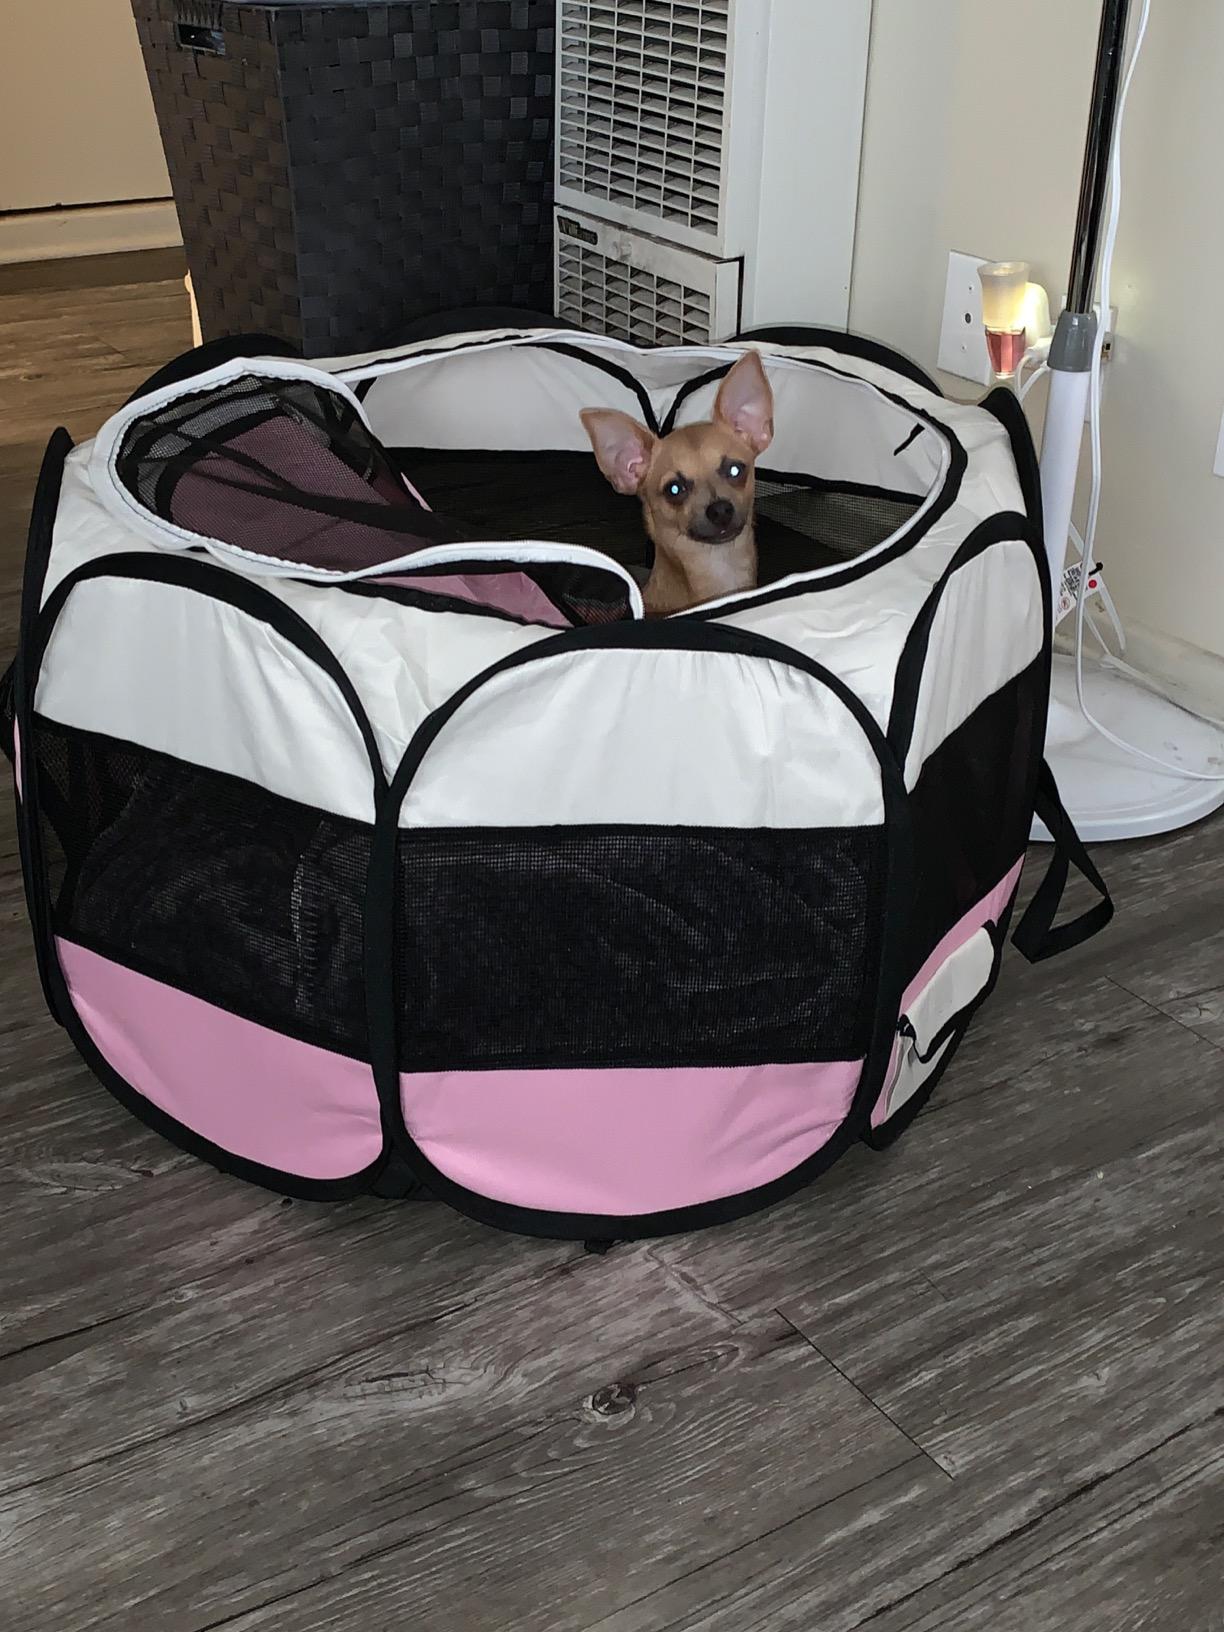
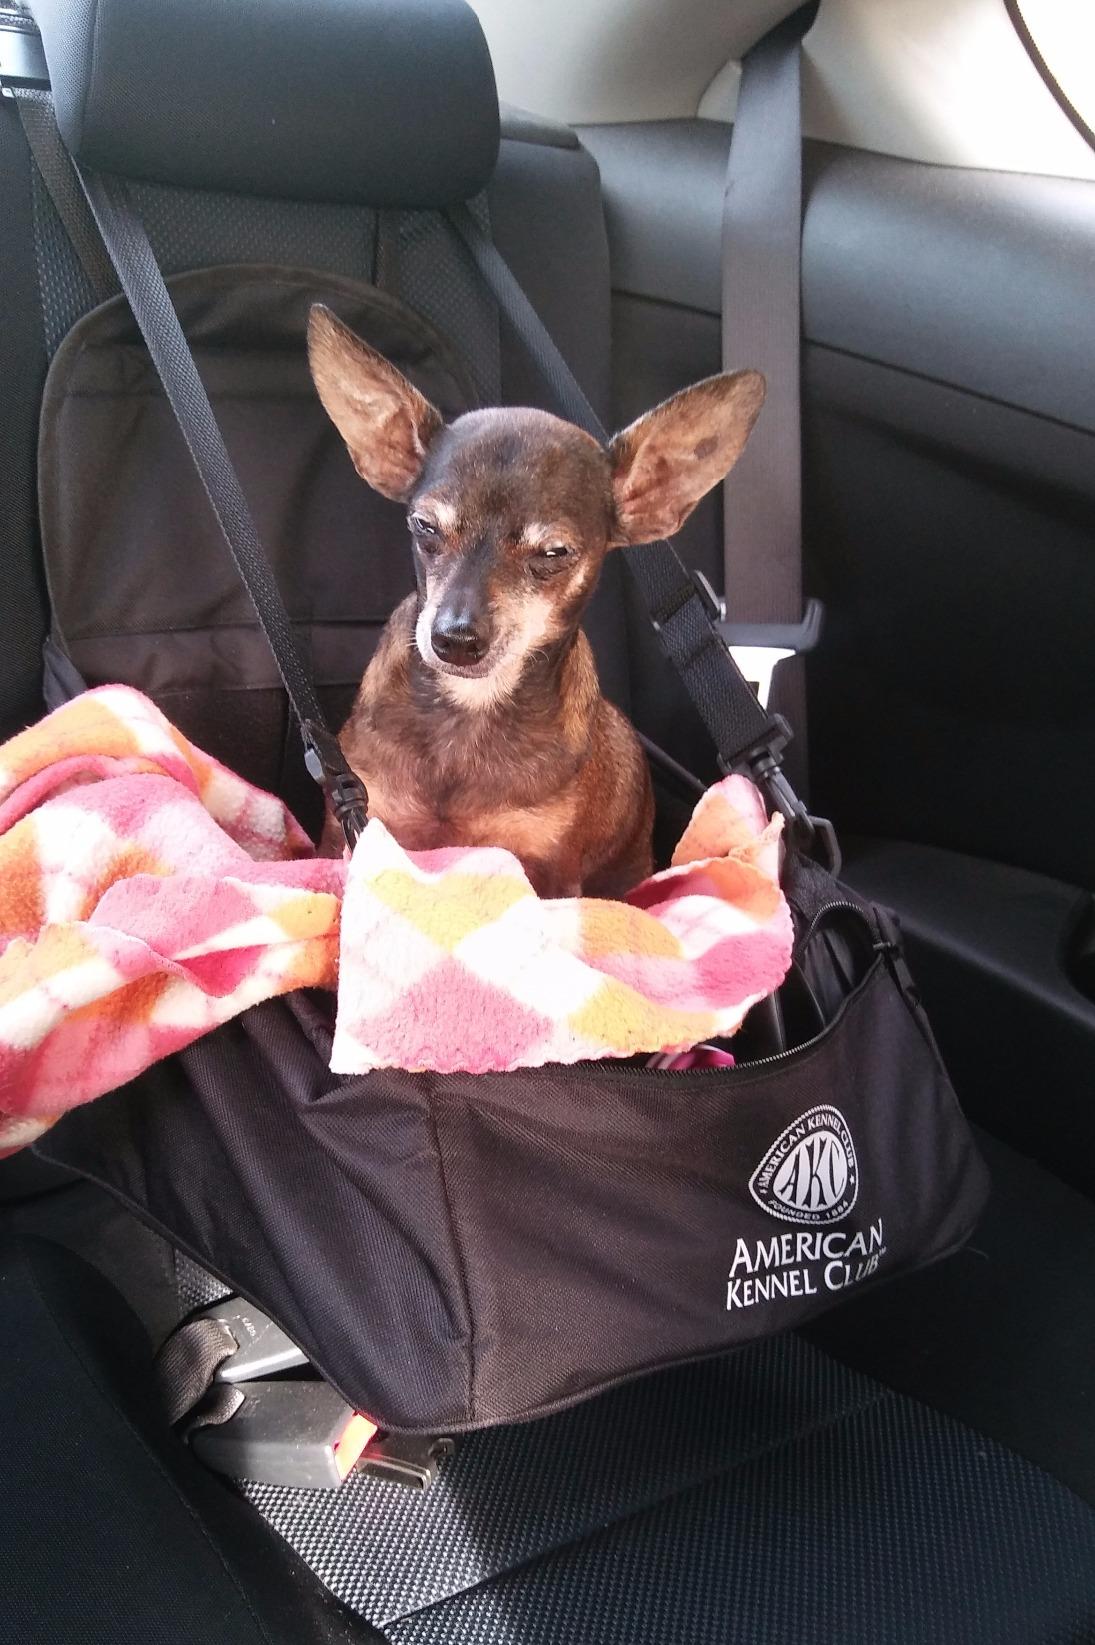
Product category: items_kennel
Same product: no